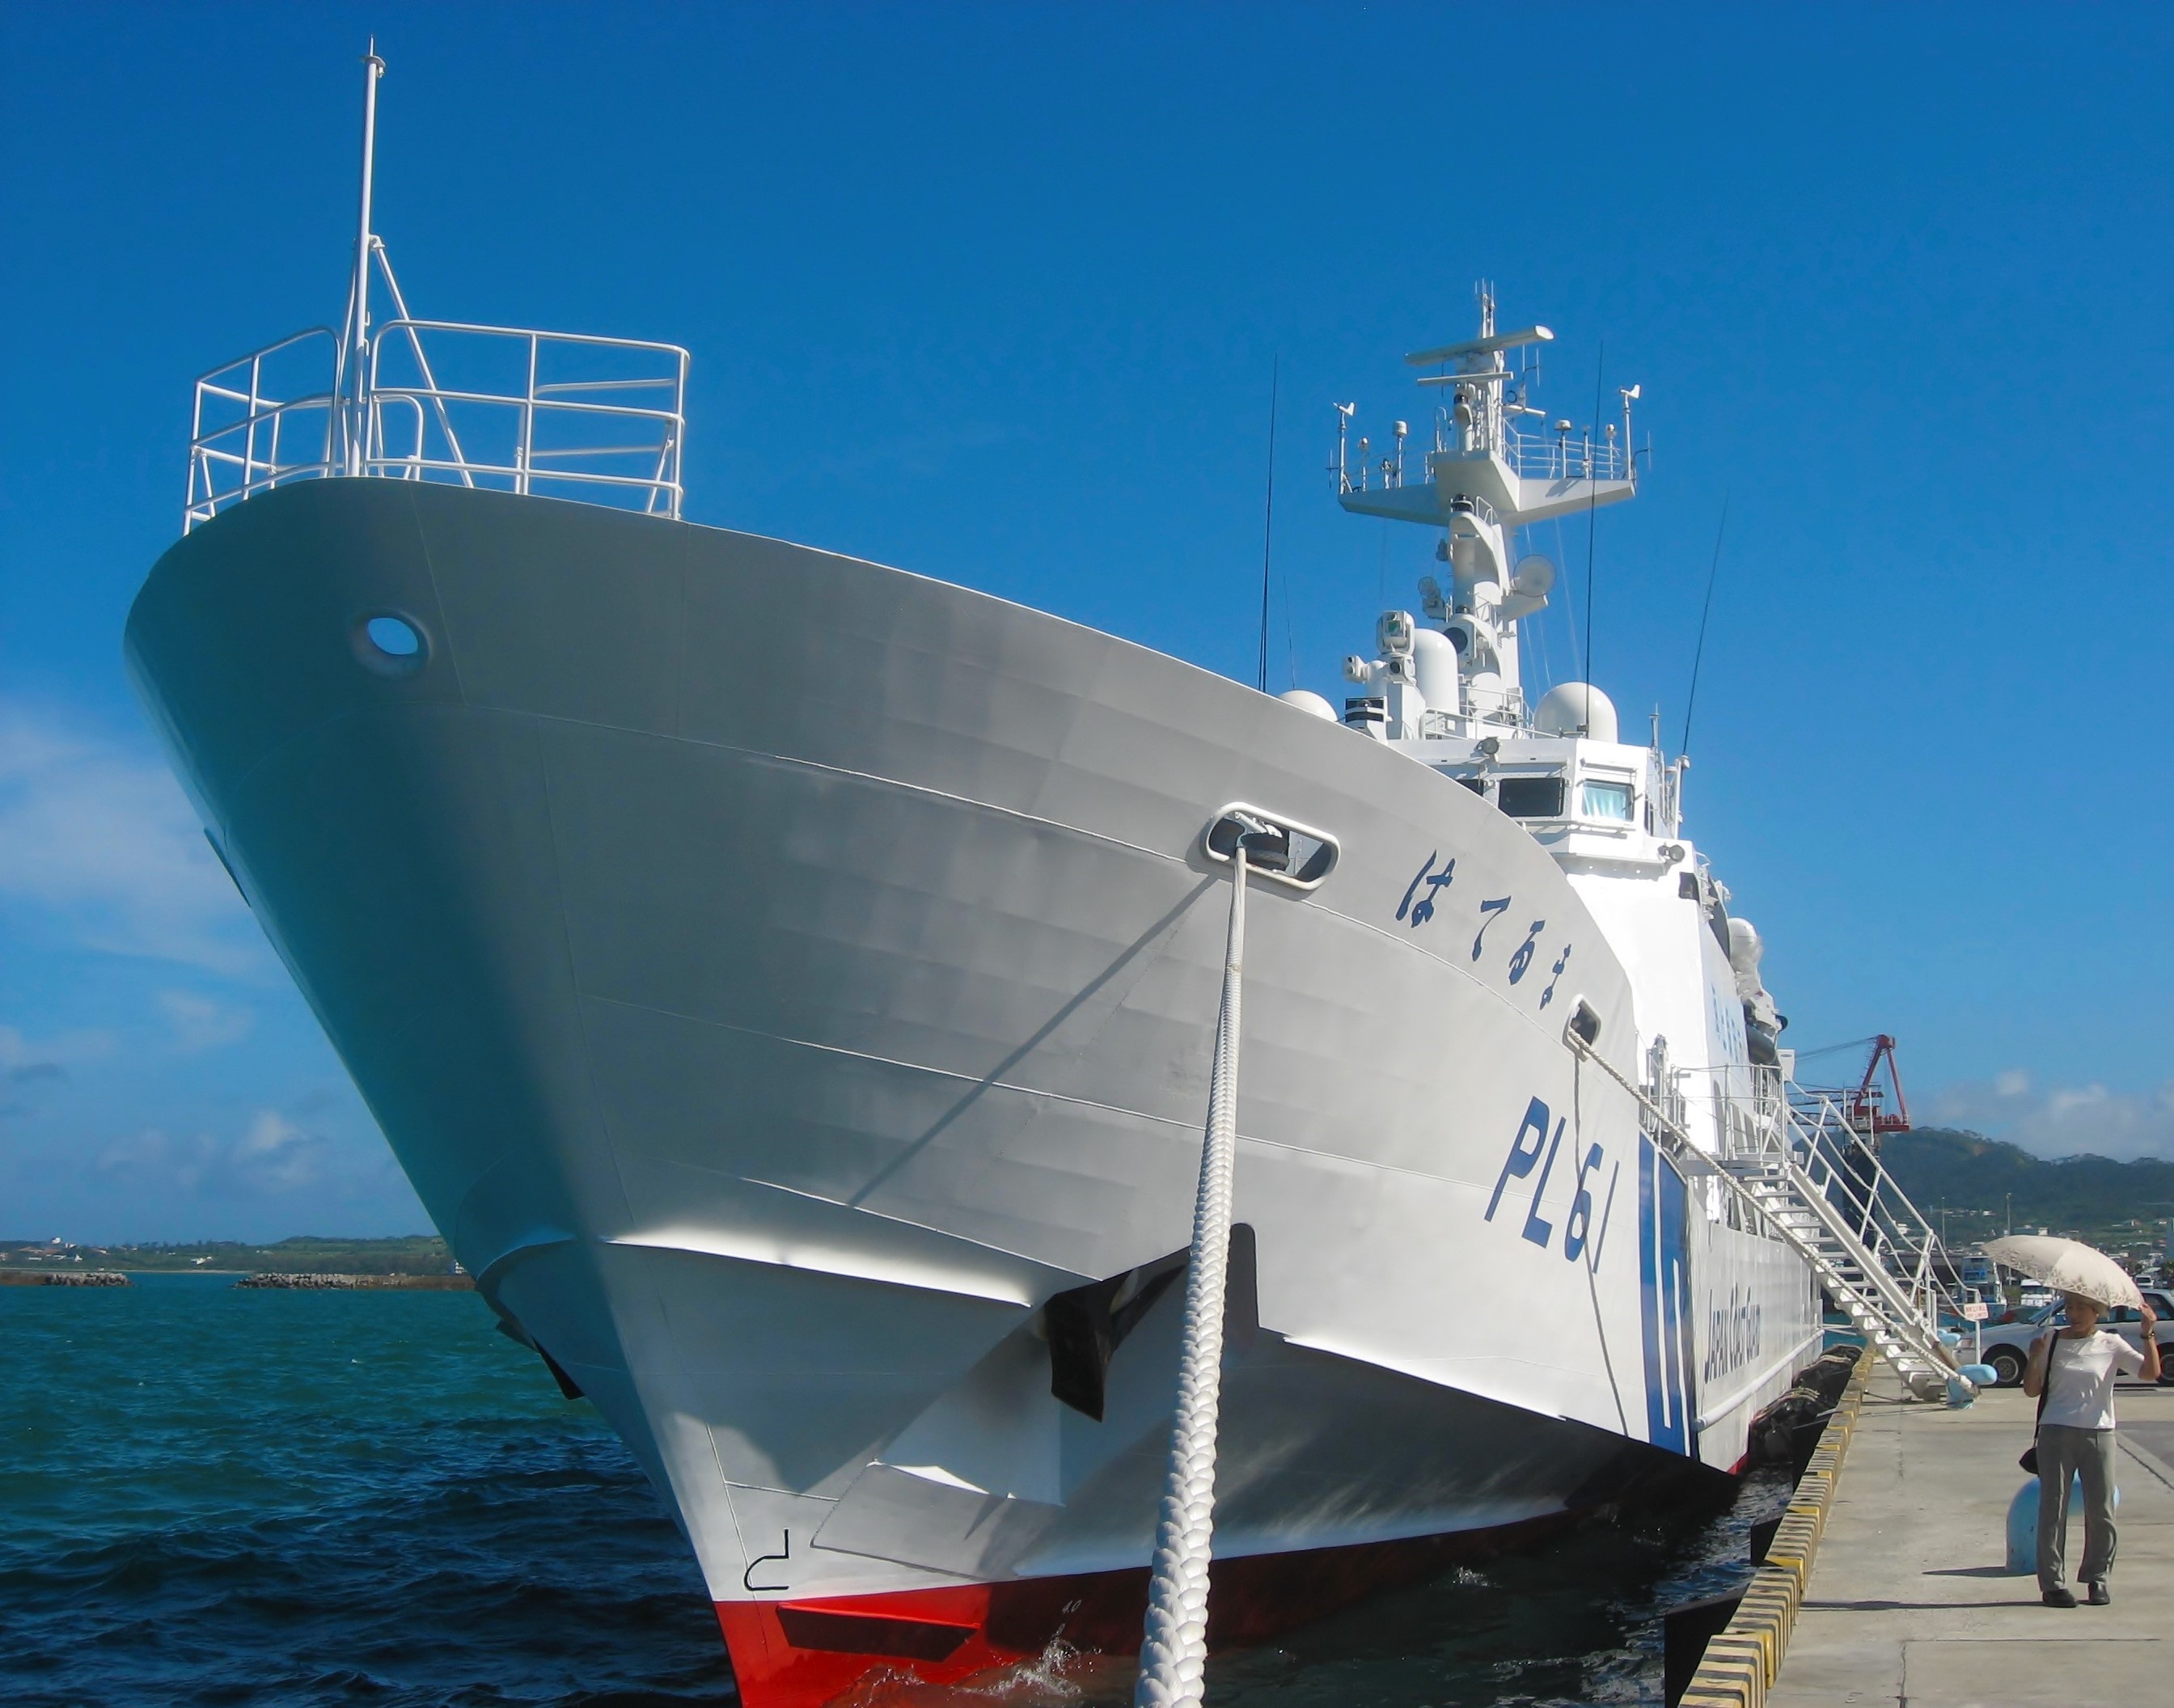
sea, ocean, sky, white, boat, ship, vehicle, yacht, port, japan, blue sky, watercraft, okinawa, quay, fishing vessel, coast guard, passenger ship, ishigaki island, patrol boats, hateruma, senkaku islands, diaoyu, japan coast guard, luxury yacht, freight transport